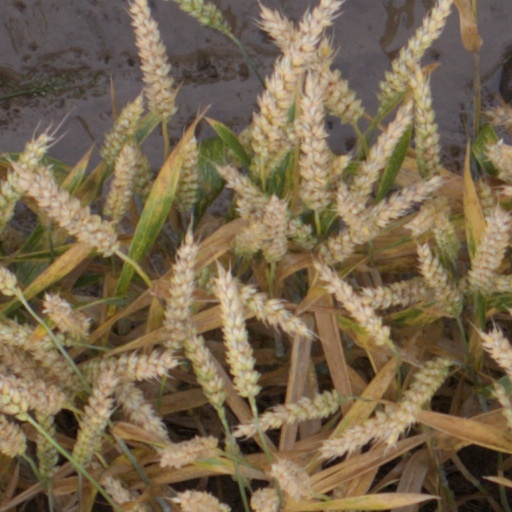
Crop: wheat